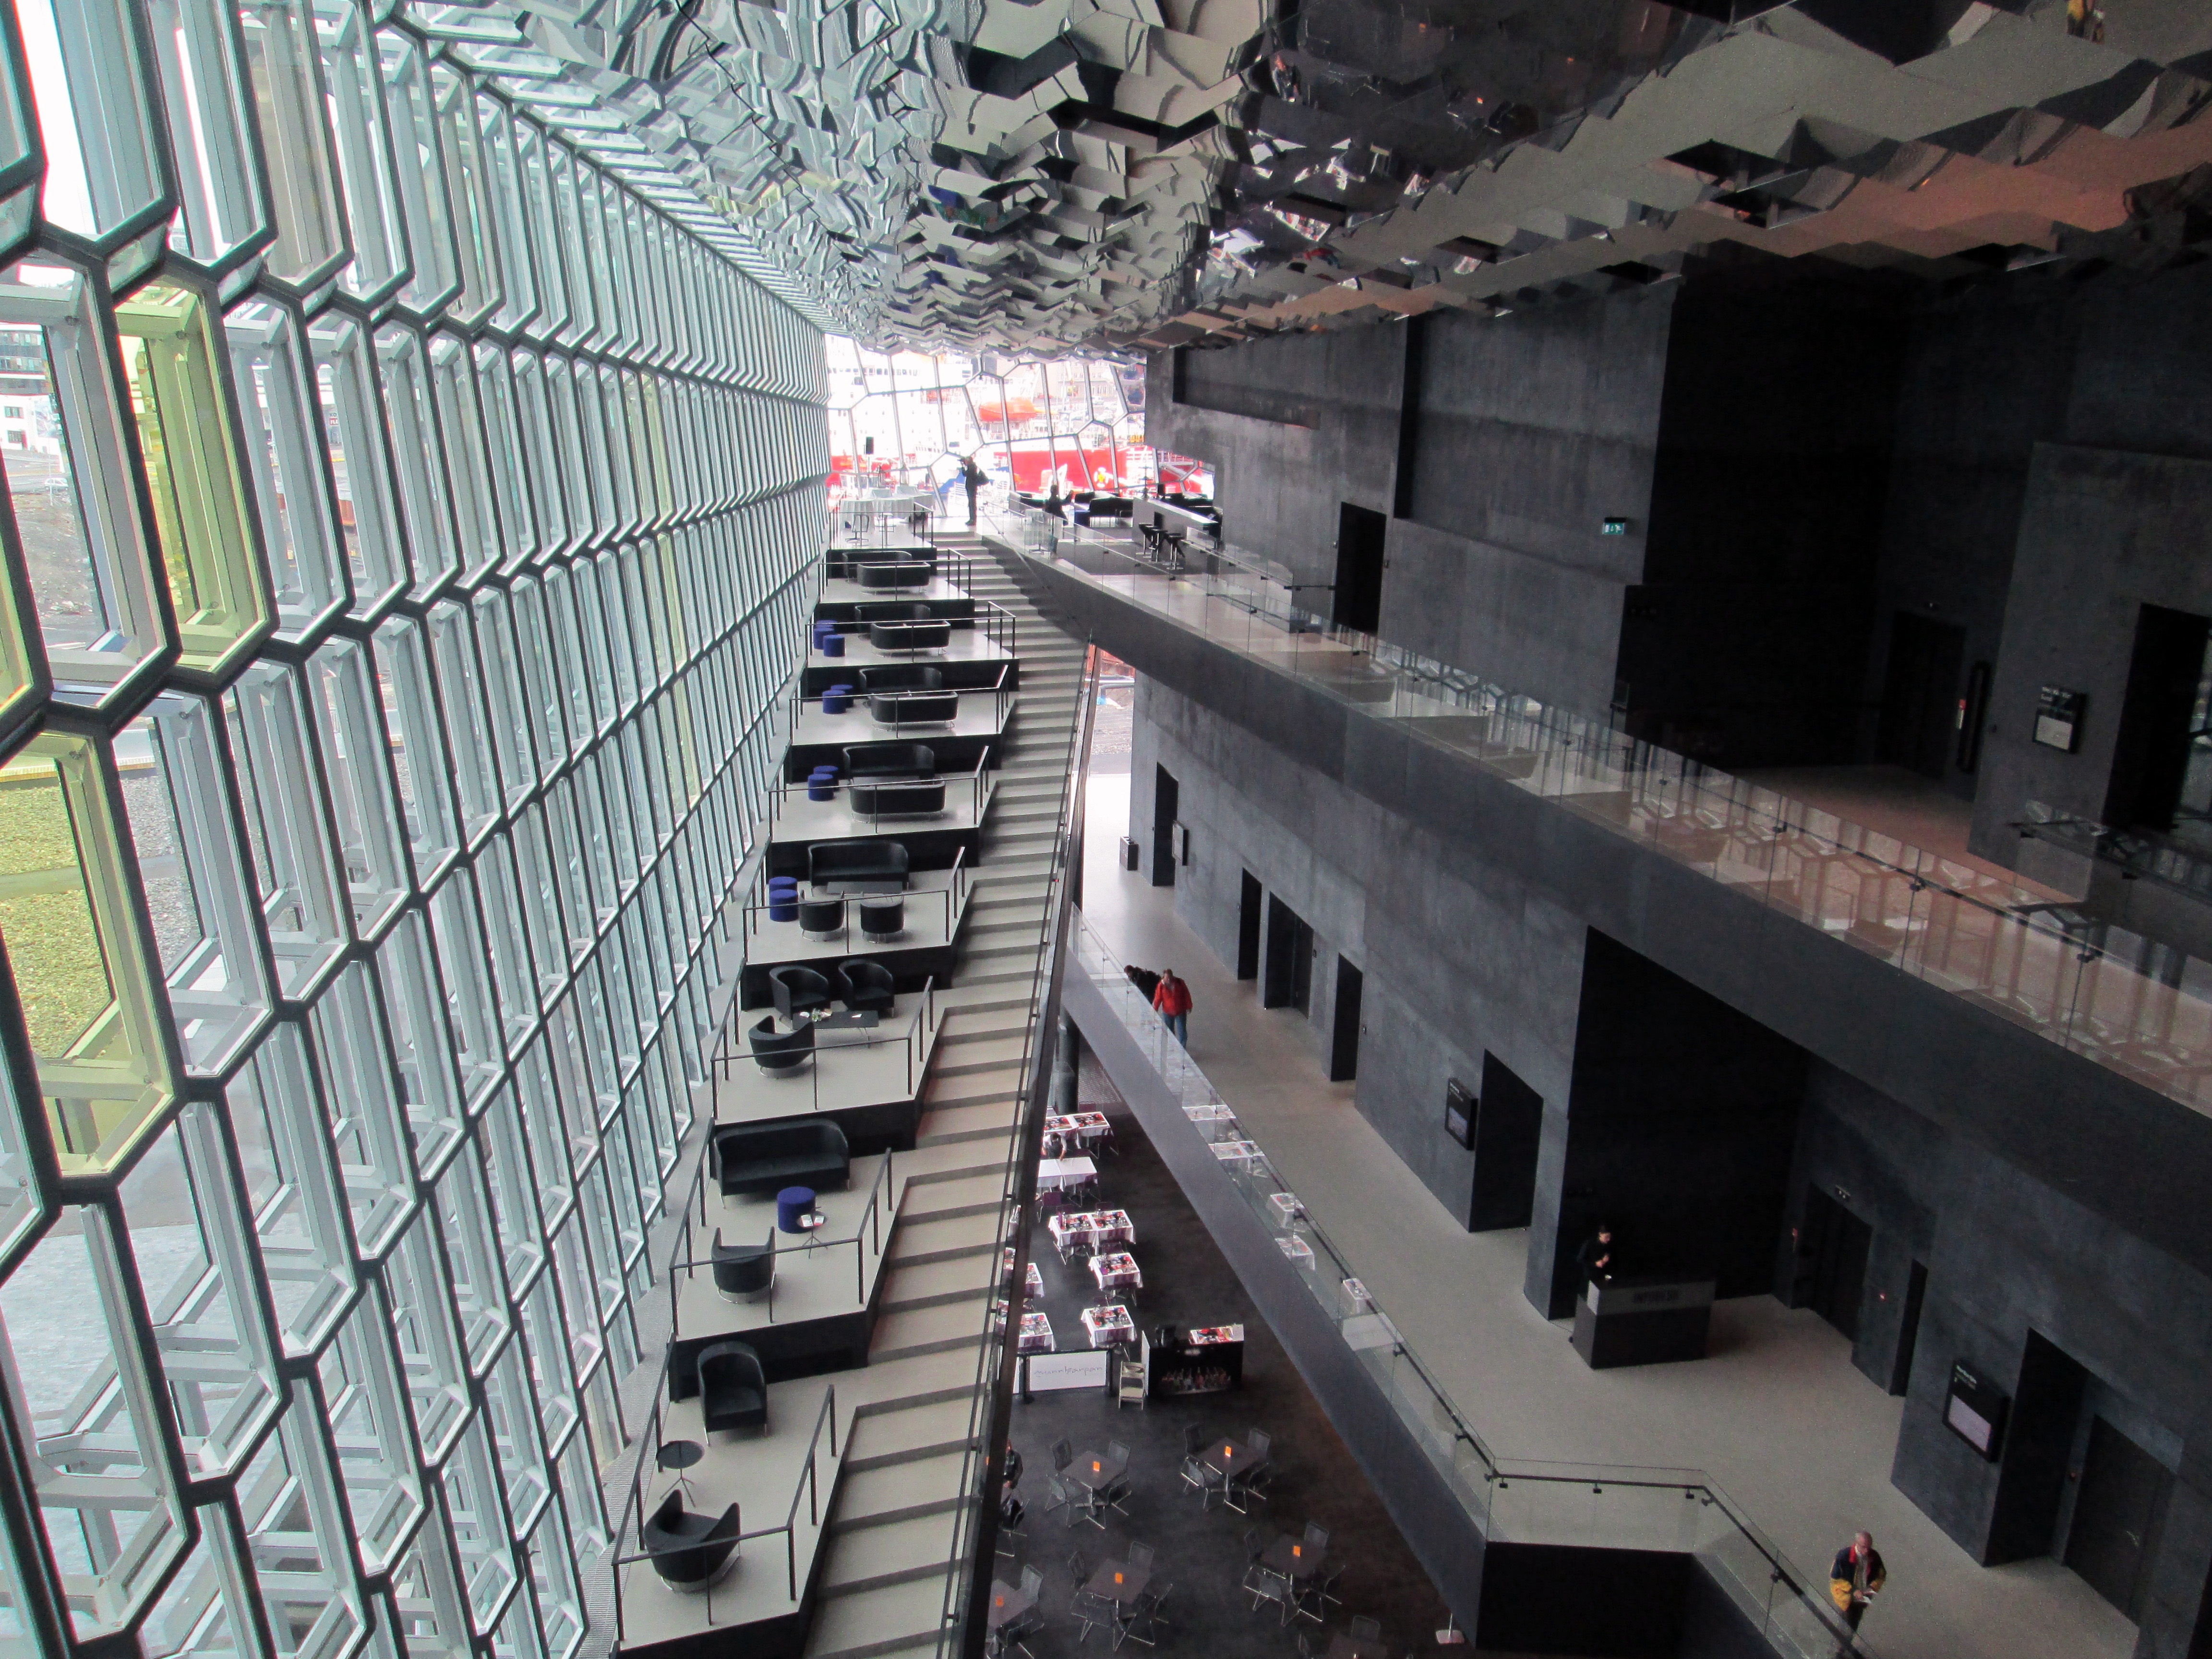
architecture, transport, iceland, public transport, interior design, reykjavik, musichall, harpa